Georgiacetus

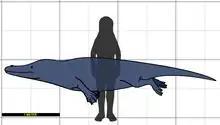
Image showing the size of "Georgiacetus" compared to a human.

"Georgiacetus" was discovered in 1983 during the construction of the nuclear power plant Plant Vogtle in Burke County, Georgia (in the Lutetian Blue Bluff Formation, , paleocoordinates ).